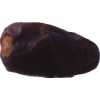
Label: dates